Afghan Air Force

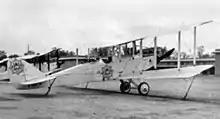
An Avro 504 was one of the first aircraft to be used by the Afghan Air Force.

In July 1921, the RSFSR promised to deliver aircraft free of charge to the Afghan government. In 1924 and 1925 the new air force first saw action when it fought against the Khost rebellion. From 1921, the Soviet Union and the United Kingdom provided a small number of aircraft to King Amanullah Khan; who had been impressed with British India's use of aircraft against the Emirate of Afghanistan's forces in 1919, during the Third Anglo-Afghan War. However, the aircraft he was given were not made into a separate air arm until 1924. For the next decade, Soviet pilots performed the bulk of the flying and equipping for the AAF, probably about one-half of the aircraft were Polikarpov R-1s, a Soviet copy of the de Havilland DH.9A. Most AAF aircraft were destroyed in the civil war that began in December 1928, and it was not before 1937 that a serious rebuilding effort began. From the late 1930s until World War II, British Hawker Hind and Italian IMAM Ro.37 aircraft constituted the bulk of the Afghan Air Force, which by 1938 amounted to about 30 planes in service. The Hawker Hind remained in the Afghan inventory until 1957, and as of 2009 one former Afghan Air Force Hawker Hind still flew in the Shuttleworth Collection. In 1947, the Air Force was redesignated the Royal Afghan Air Force (RAAF), a title it retained until further political upheaval in 1973.